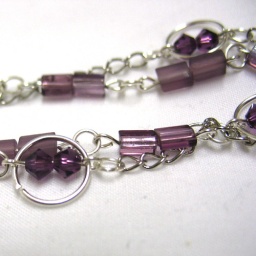
Rectangular purple glass beads teamed with white metal chain and swarovski crystals enclosed in silver rings.